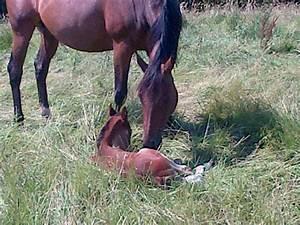
horse